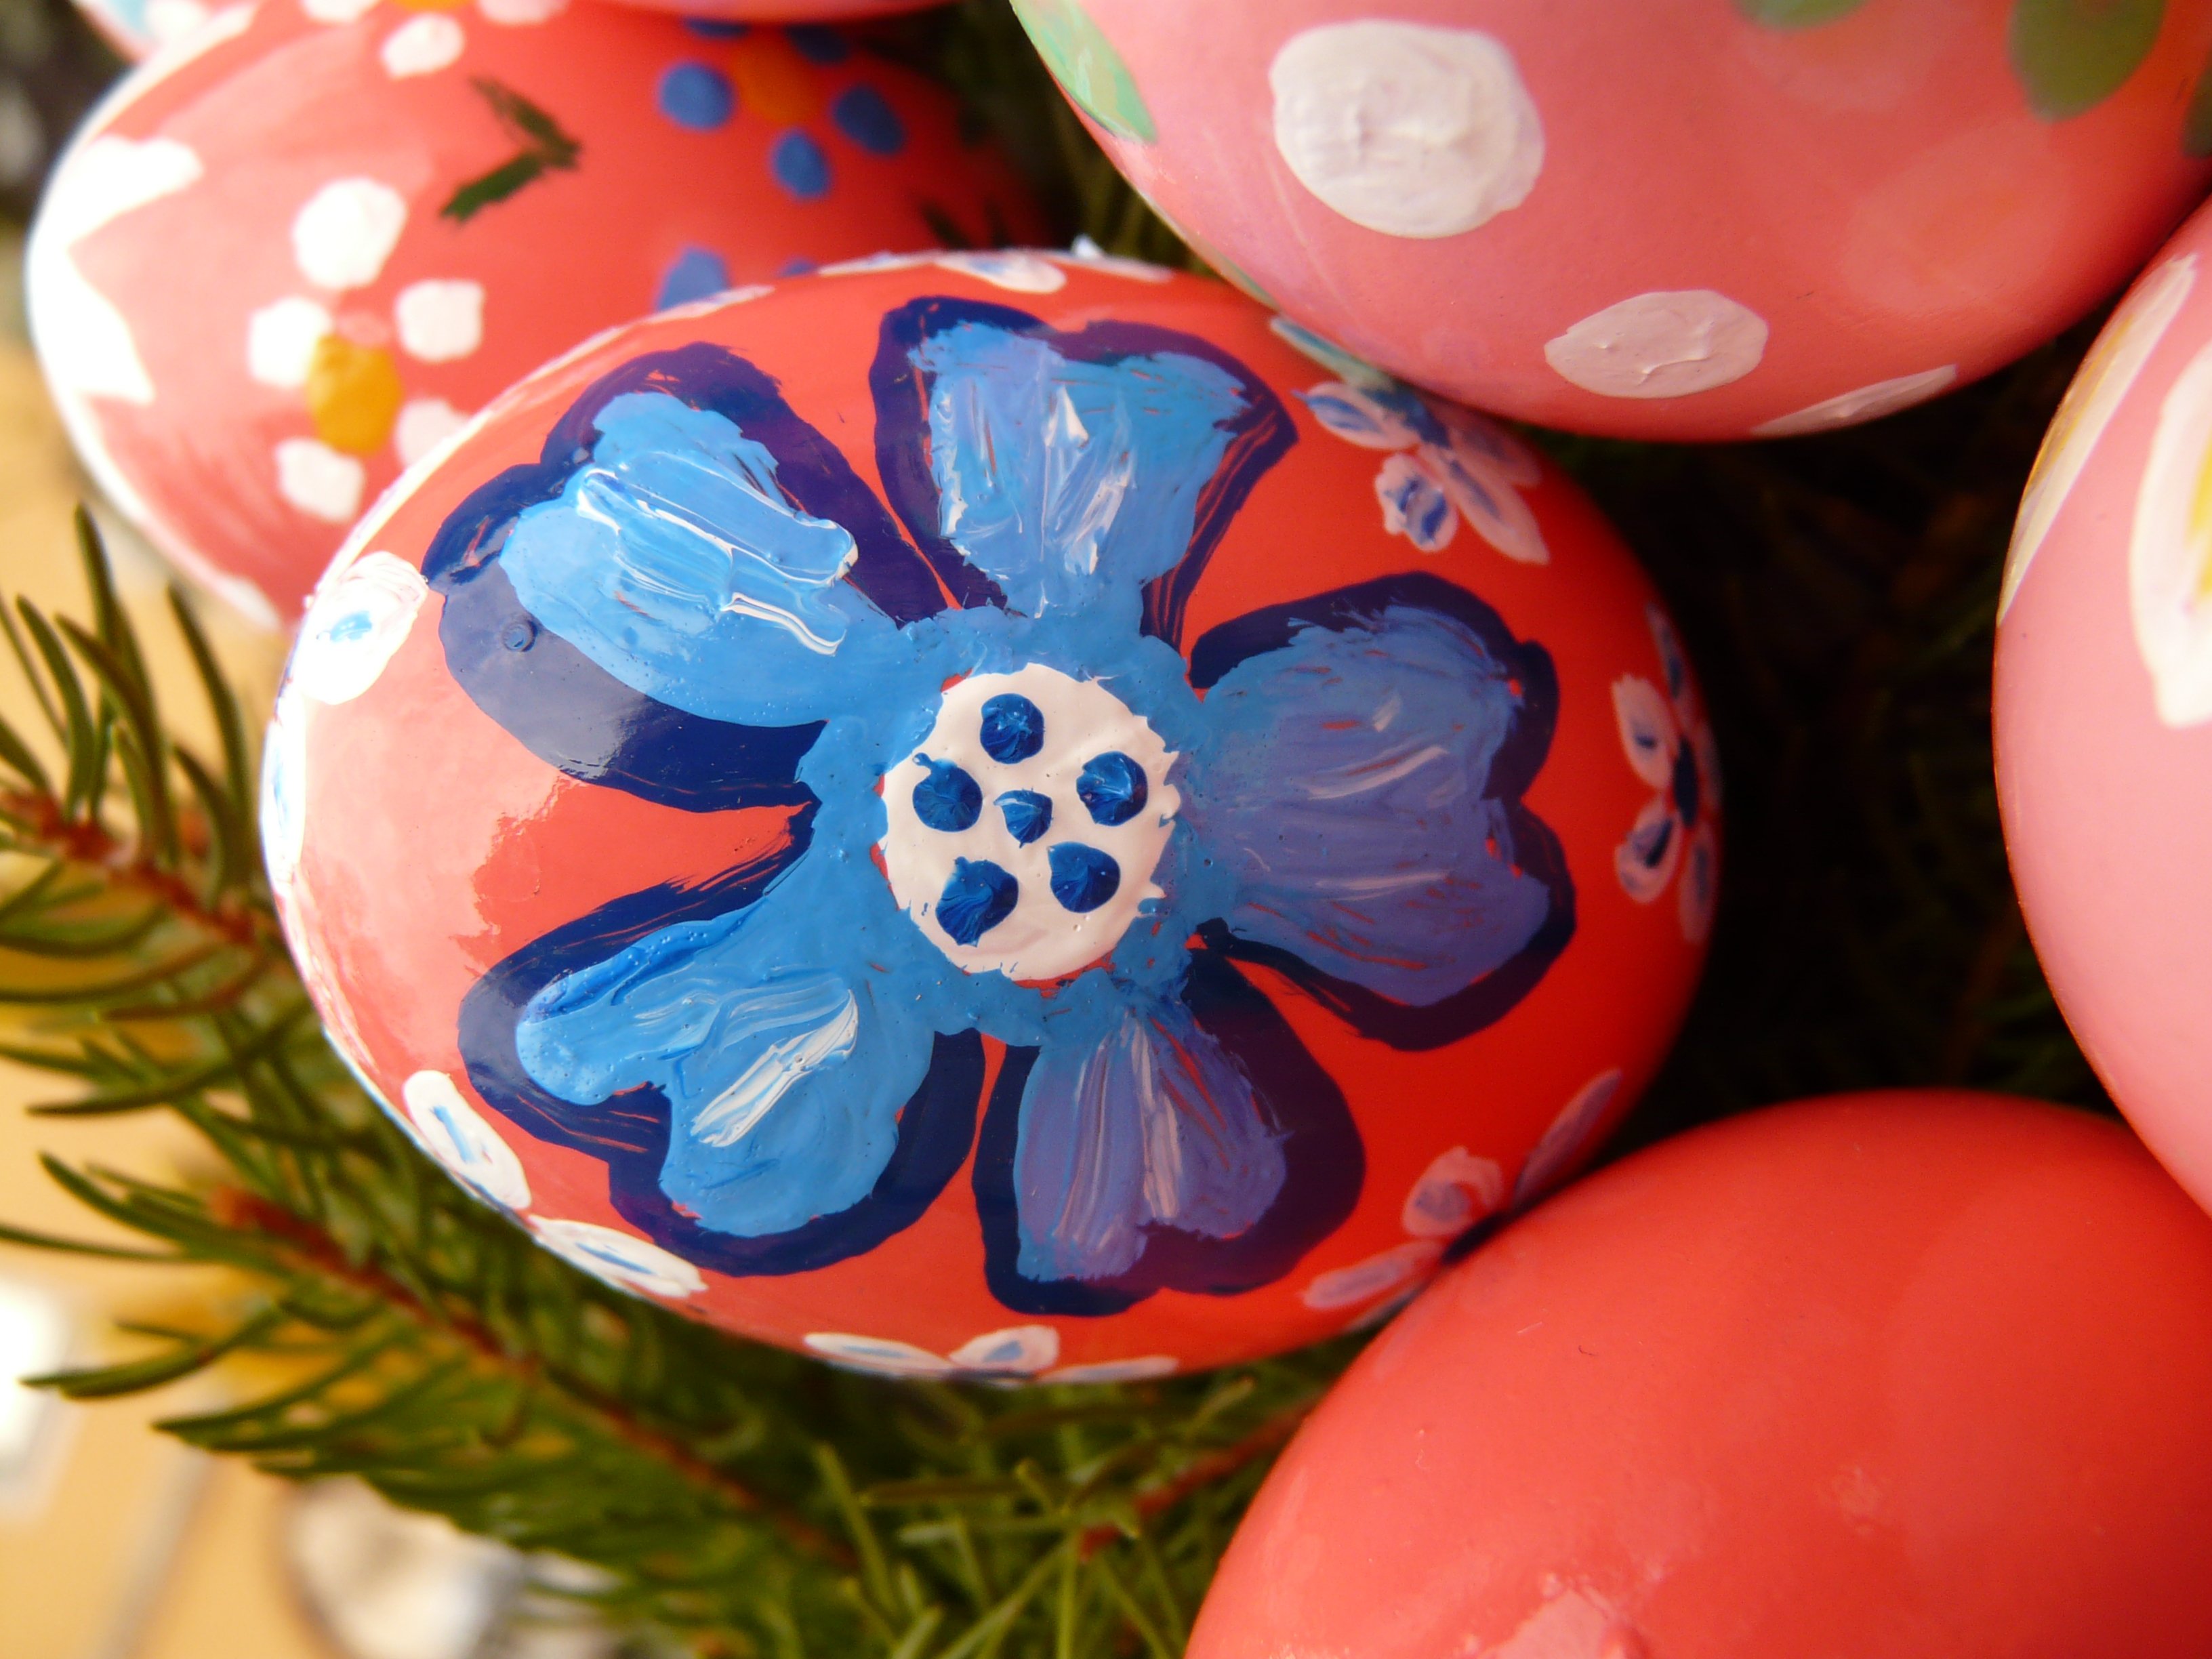
wheel, flower, food, red, color, paint, blue, colorful, egg, painting, art, easter, sweetness, easter eggs, easter egg, easter egg painting